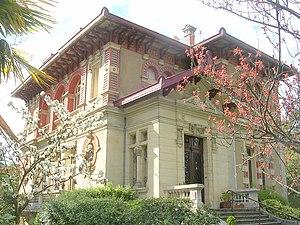
Villa Alexandre Dumas à Arcachon, France
La Ville d'Hiver est un quartier d'Arcachon, commune du département français de la Gironde. Elle est née d'une opération immobilière menée au début des années 1860 par une poignée d’hommes d’affaires menés par les banquiers Émile et Isaac Pereire. Les villas qui la composent se rattachent à l'architecture dite « pittoresque », avec débauche d'éléments architecturaux empruntés à différents styles. La Ville d’Hiver a été partiellement protégée en 1943, puis en totalité en 1985 au titre des sites inscrits.